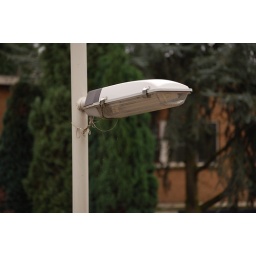
A picture taken from a window in a house in Breda